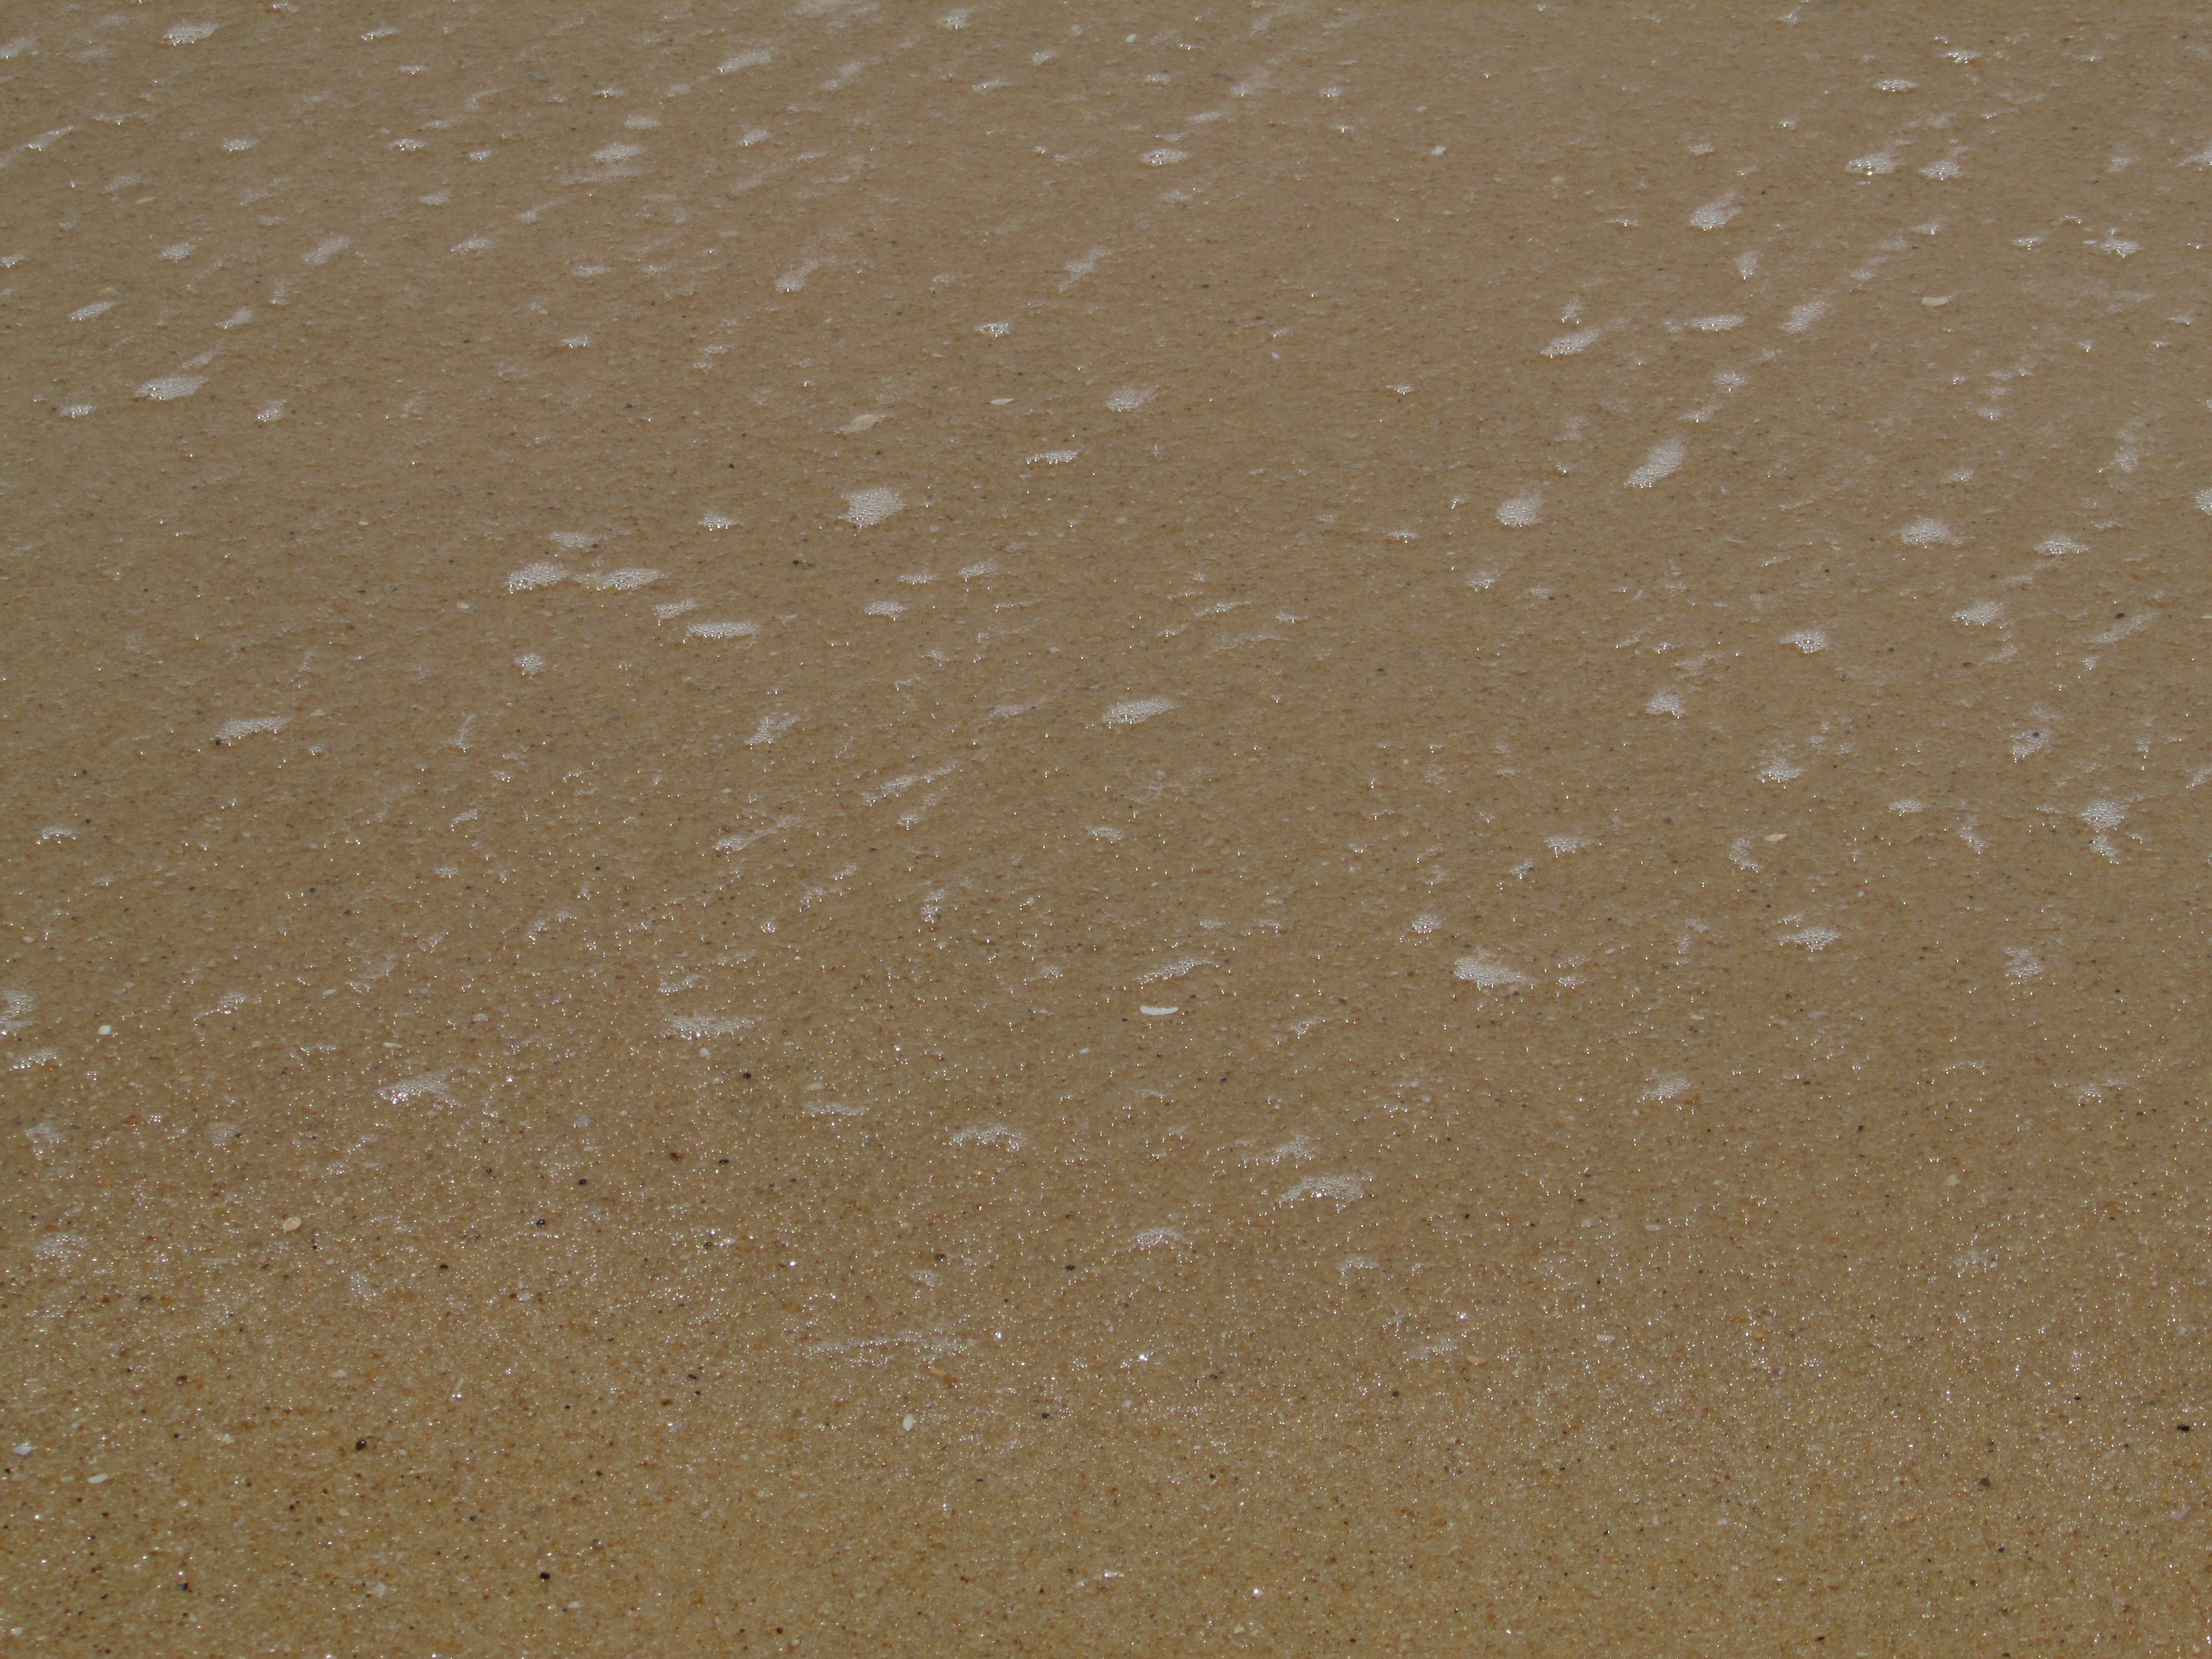
beach, coast, sand, wood, texture, shore, floor, wet, asphalt, vacation, coastline, recreation, paradise, tropical, holiday, island, soil, tourism, seashore, material, sandy, tropic, caribbean, tropics, flooring, road surface